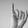
ASL letter: I